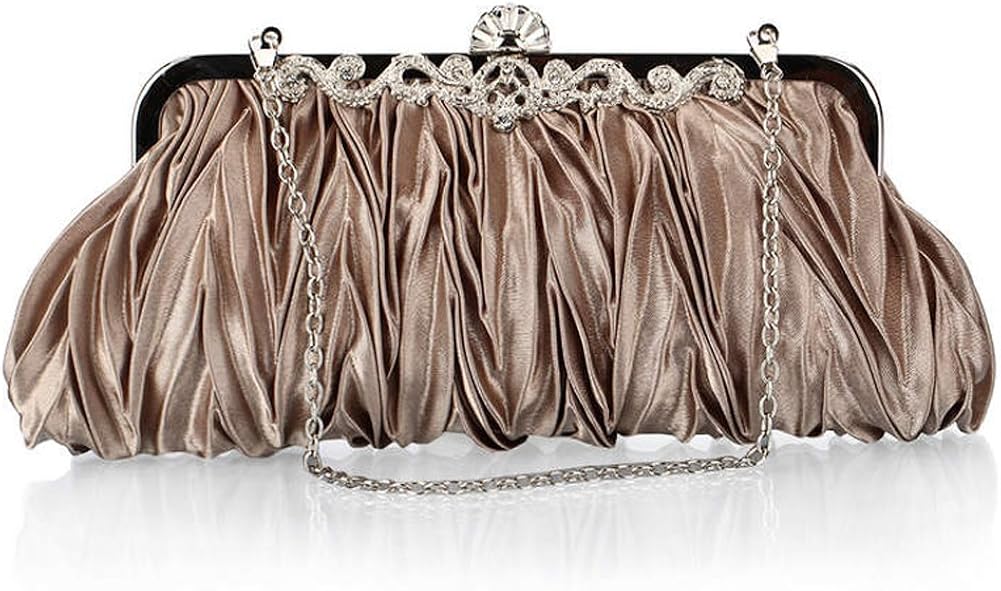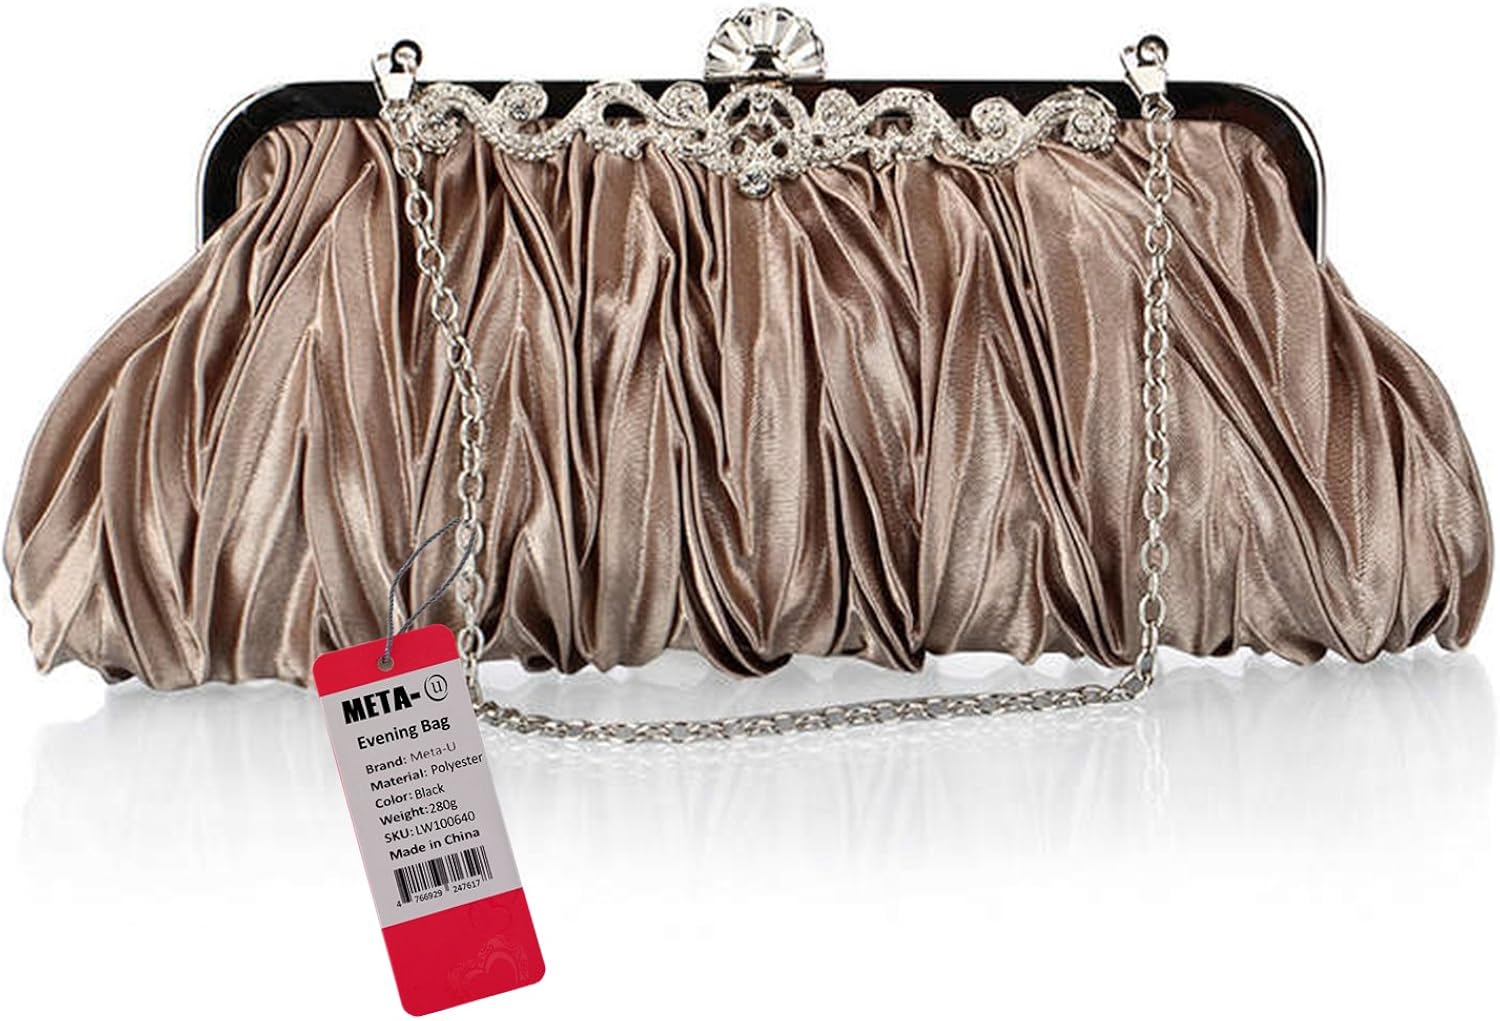
Meta-U Women Satin Evening Party Envelope Clutch Handbag
Category: All Beauty
Material: Satin Size: 26*13cm/10.2*5.1inches Package includes: 1 of Meta-U Clutch Handbag
Features: Material: Satin; Size: 26*13cm/10.2*5.1inches | Eye-catching bling design on our clutch will do any fashionista proud | So versatile clutch converts into a dainty handbag or long shoulder purse with 2 different clip on straps | Purse features a cinched satin design with silver rhinestone adorned trimming for high-class sass | Removable and concealable chain